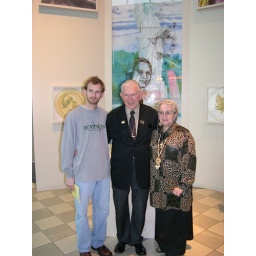
Graetz is a white pastor who was the pastor of a black Baptist church in Montgomery during the time of the bus boycott.